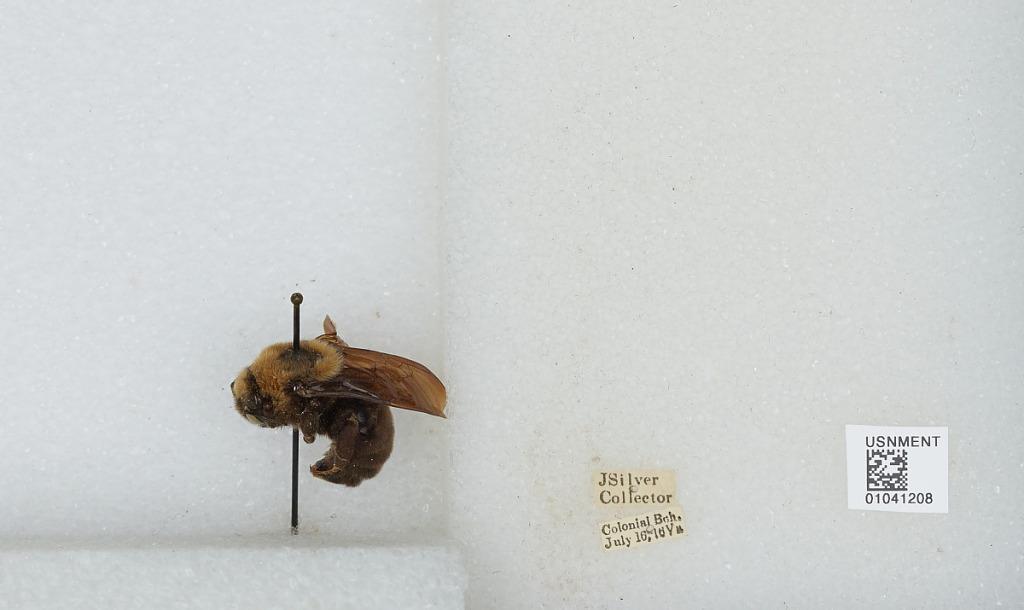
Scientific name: Bombus (Psithyrus) variabilis (Cresson)
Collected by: J. Silver
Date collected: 1916-7-16
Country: United States
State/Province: Virginia
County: Westmoreland
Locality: Colonial Beach
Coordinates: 38.2539, -76.9689